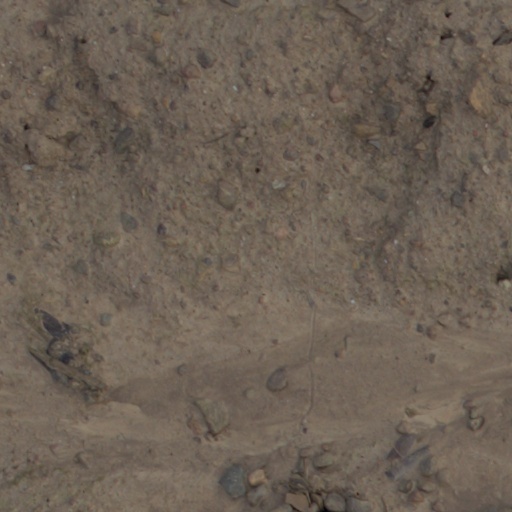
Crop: wheat